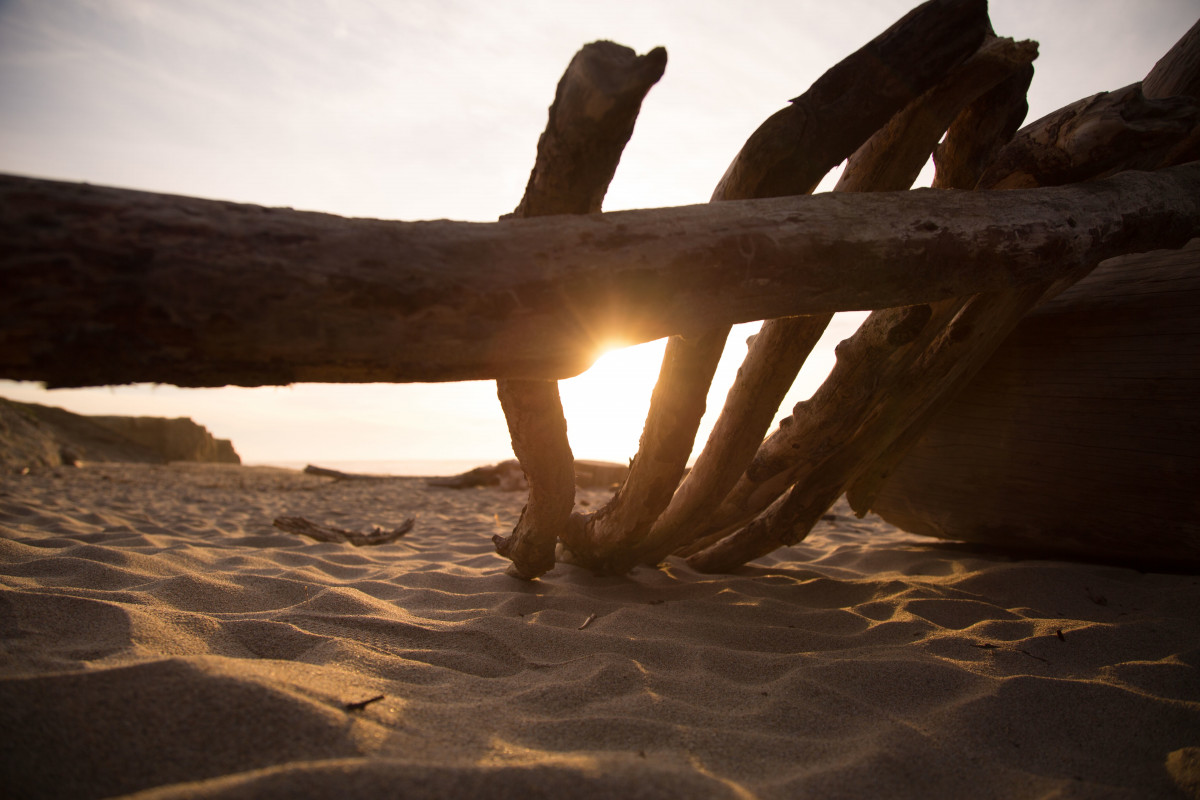
Tags: sea, coast, sand, rock, ocean, wood, sunset, sunlight, morning, wave, formation, reflection, material, temple